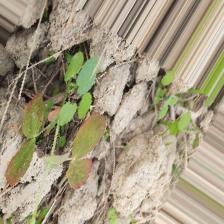
Label: Lentil Rust